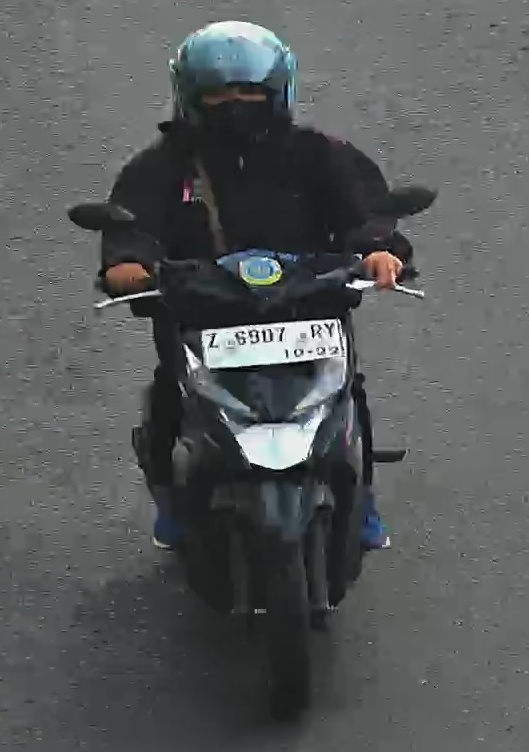
person-with-helmet: 1
person-without-helmet: 0